The Flying Dutchman (novel)

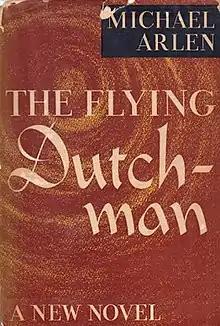
First US edition

The Flying Dutchman is a 1939 novel by a British author Michael Arlen, published by Heinemann in the UK and by Doubleday Doran in the US. It was his last book before he had his first child.